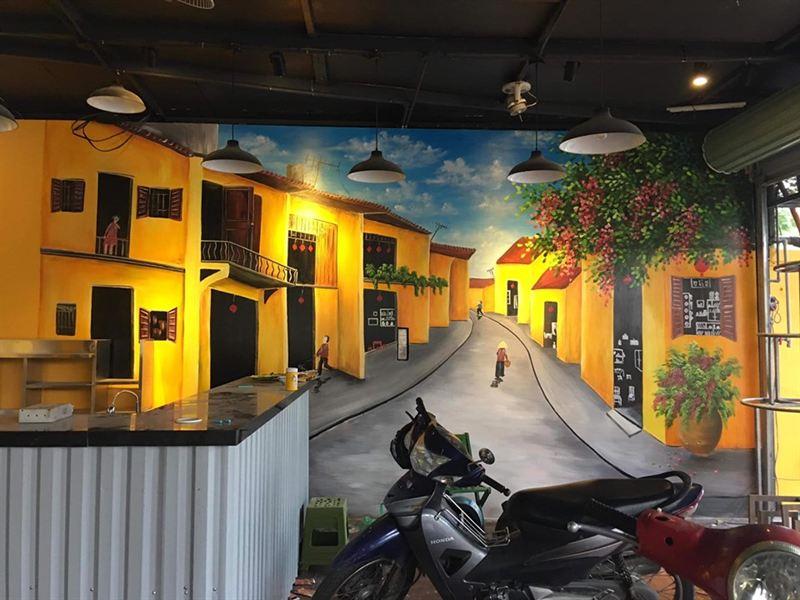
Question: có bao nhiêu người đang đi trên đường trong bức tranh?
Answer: có hai người đang đi trên đường trong bức tranh